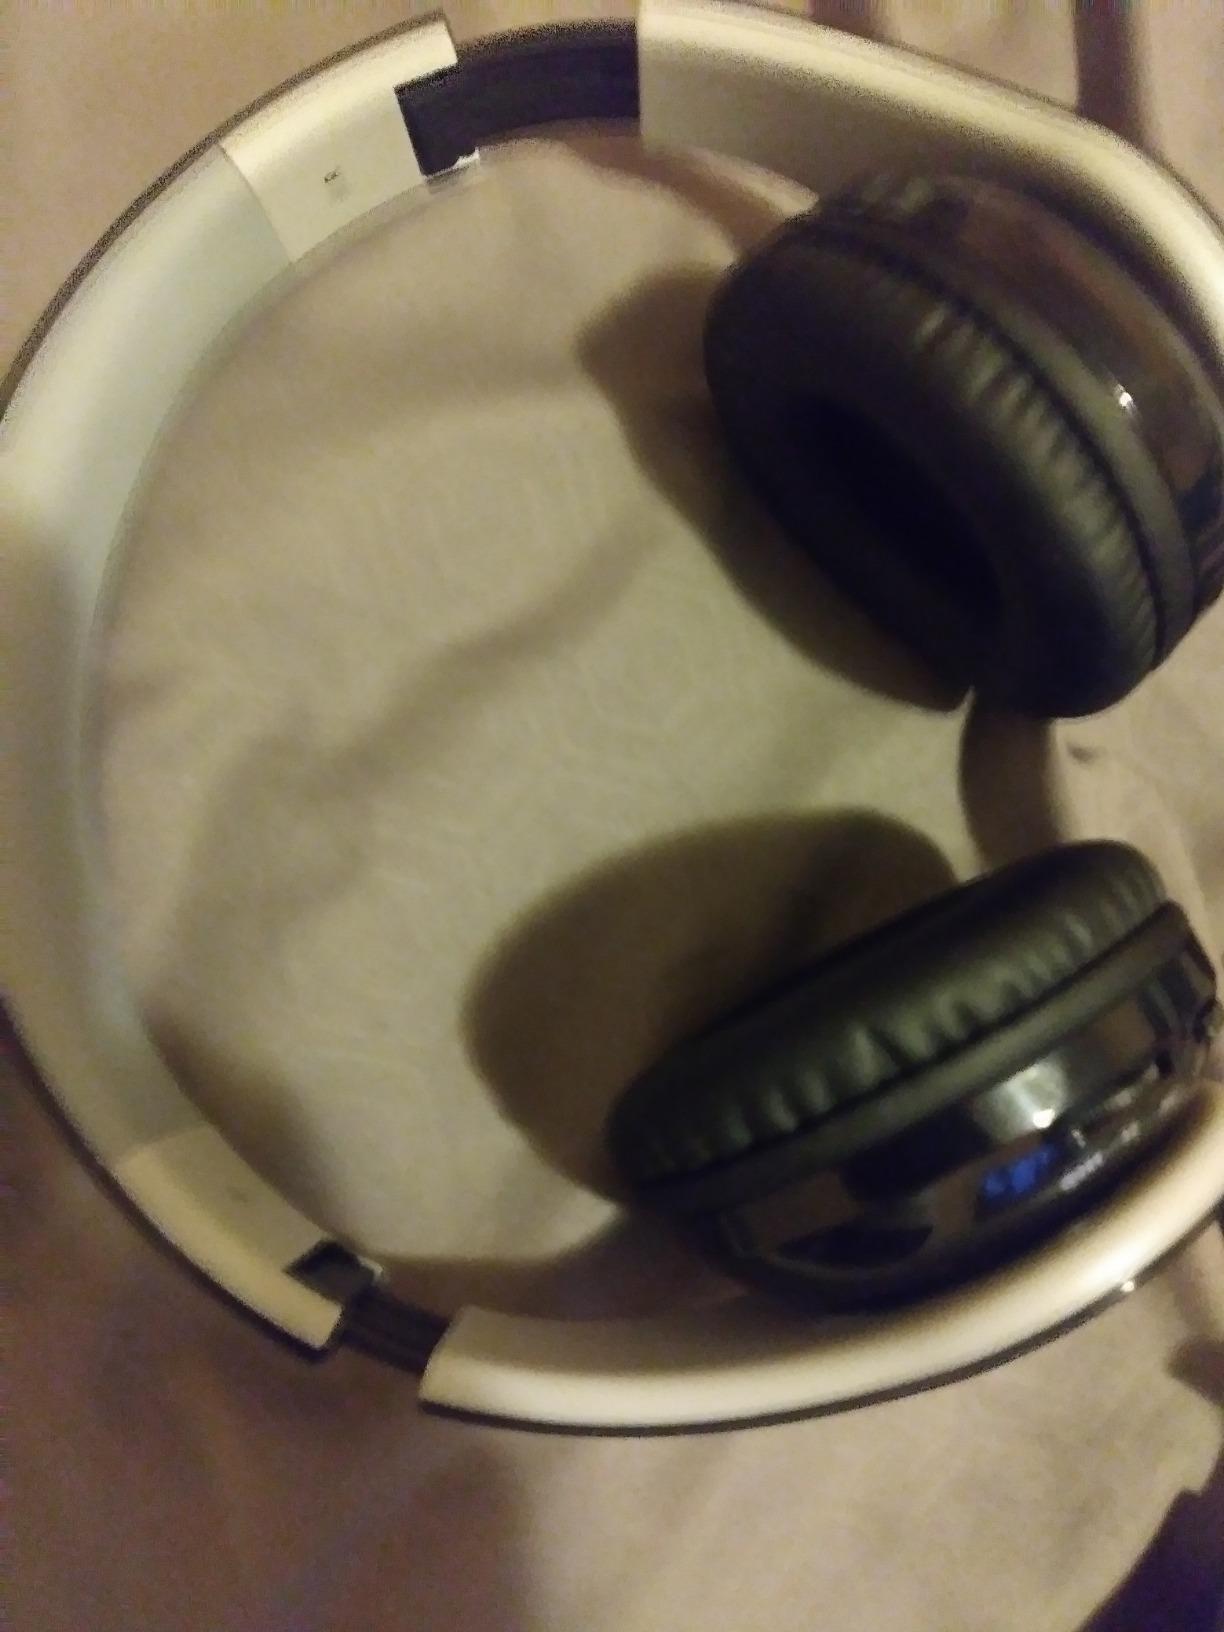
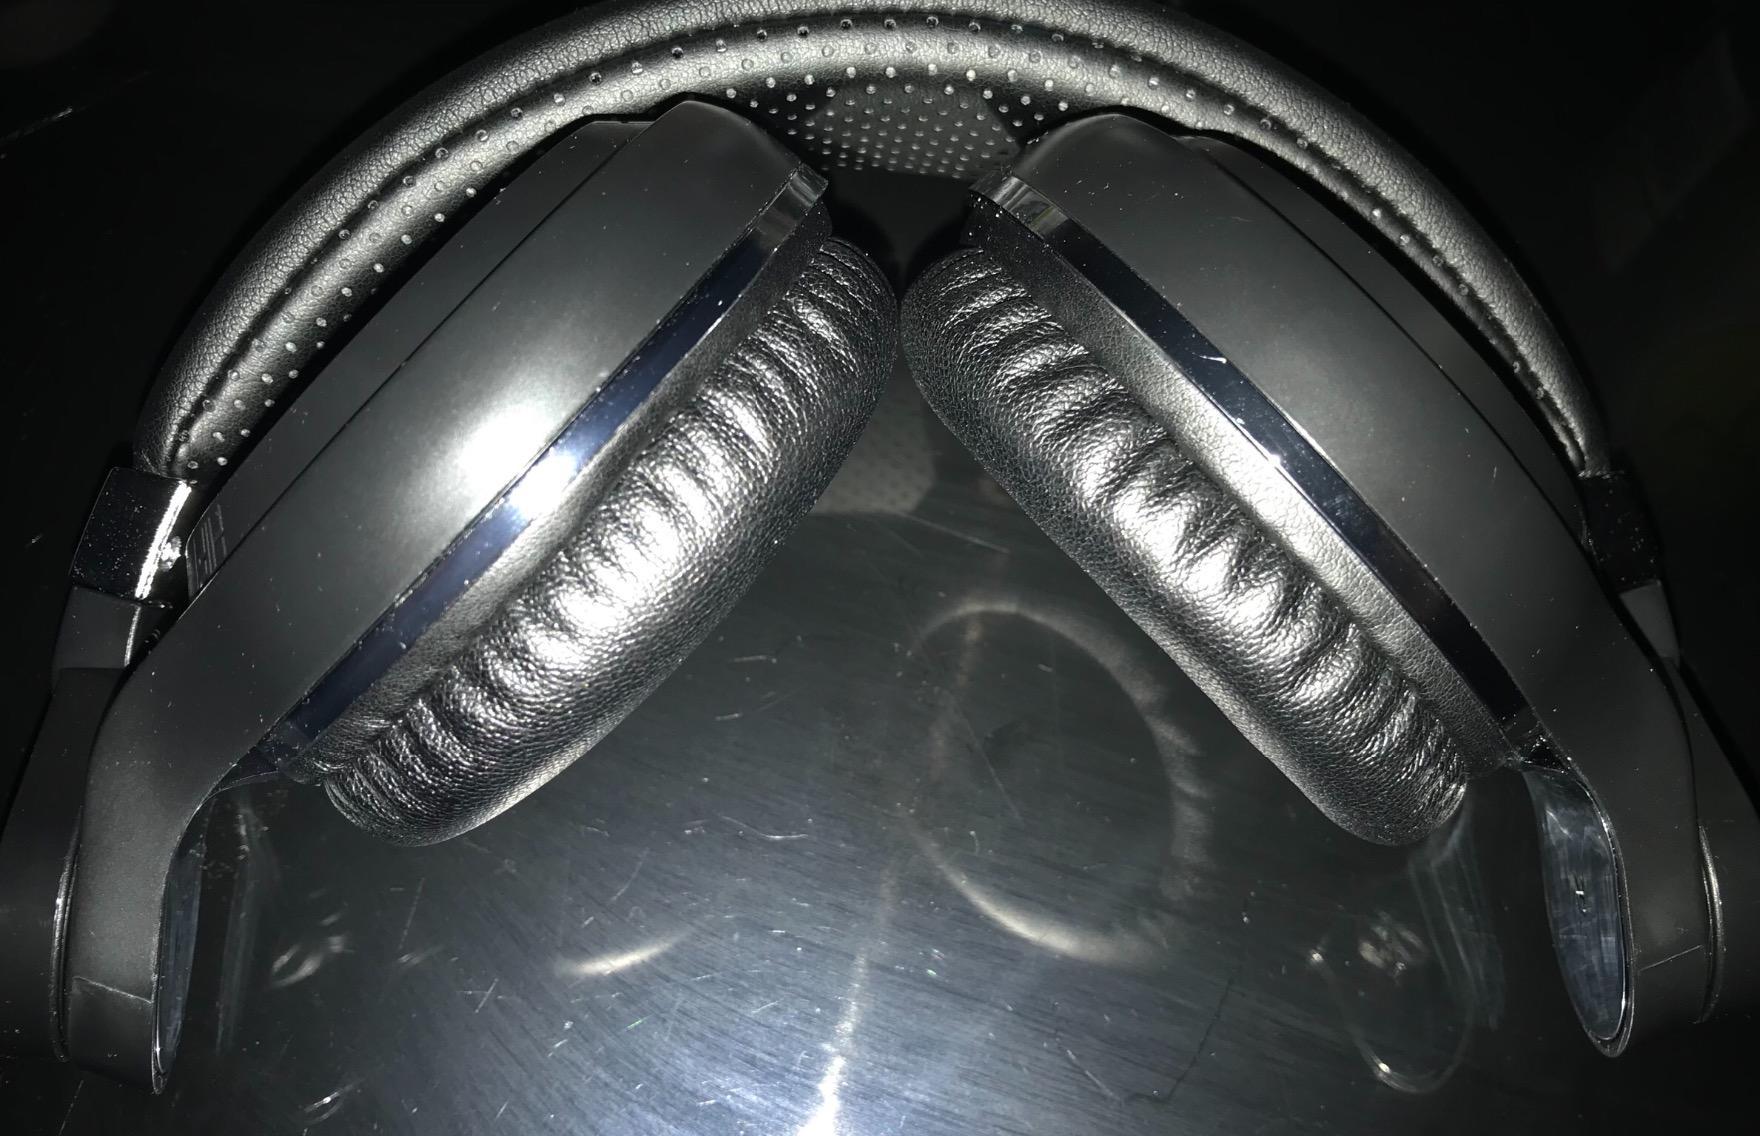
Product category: headphones
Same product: no